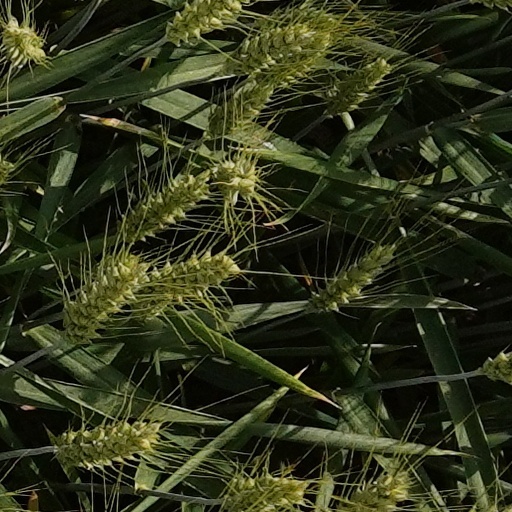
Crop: wheat